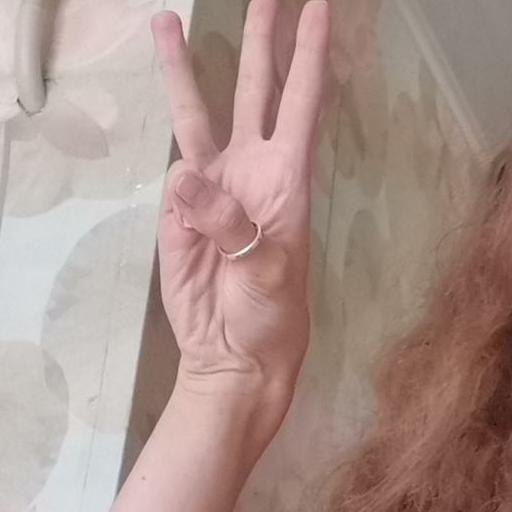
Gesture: three